PAL Express

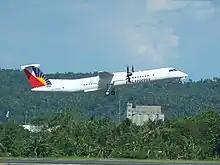
A PAL Express Dash 8 Q400 in Davao, 2008

On April 10, 2008, Philippine Airlines announced an order for aircraft for the PAL Express fleet. It consisted of aircraft from the Bombardier Q family, including three from the Q300 series and six from the Q400 series, manufactured by Bombardier Aerospace in a deal valued at $150 million. PAL announced on April 13 that the new fleet would be based mainly in Cebu to serve regional routes, while flights from Manila would also be launched.